ALF Products

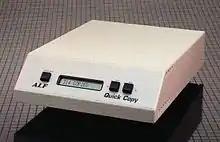
ALF's 100-Series autoloader controller

In 1989, ALF used the electronics of the 800-series to create the 100-series of copying controllers for automatic loaders. Each 100-series unit operated a single automatic loader, but it could copy both sides of a double-sided disk simultaneously (all of ALF's earlier copiers, and all drives used in computers, could only read or write to one side of the disk at any given moment) and could handle drives that spin twice as fast as normal. Virtually every manufacturer of automatic loaders in the U.S. offered at least one product using ALF's 100-series (companies included Ashby Industries, CopyMaster, Costas Systems, MissionSix, Rimage Corporation, Trace Corporation, and Victory Enterprises). Most built the 100-series electronics directly inside their loader, but ALF also offered a compact metal enclosure that could be located on top of the loader or nearby.